Richard Bellingham

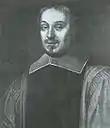

Richard Bellingham (c. 1592 – 7 December 1672) was a colonial magistrate, lawyer, and several-time governor of the Massachusetts Bay Colony, and the last surviving signatory of the colonial charter at his death. A wealthy lawyer in Lincolnshire prior to his departure for the New World in 1634, he was a liberal political opponent of the moderate John Winthrop, arguing for expansive views on suffrage and lawmaking, but also religiously somewhat conservative, opposing (at times quite harshly) the efforts of Quakers and Baptists to settle in the colony. He was one of the architects of the Massachusetts Body of Liberties, a document embodying many sentiments also found in the United States Bill of Rights.